Müjde Uzman

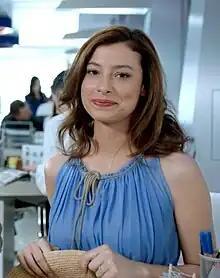

In 2001, Uzman won the Elite Model Look contest. She then started working as a presenter on a number of music channels.